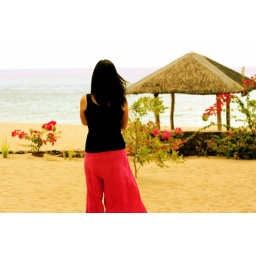
girl standing near the beach. emo pose